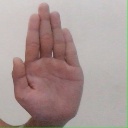
अक्षर: ध